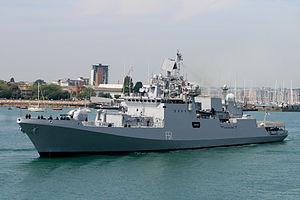
Le RBU-6000 « Smerch-2 » est un lance-roquettes anti-sous-marines de calibre 213 mm soviétique. Dans son principe, il est similaire au système Hérisson utilisé par la Royal Navy anglaise pendant la seconde Guerre mondiale.